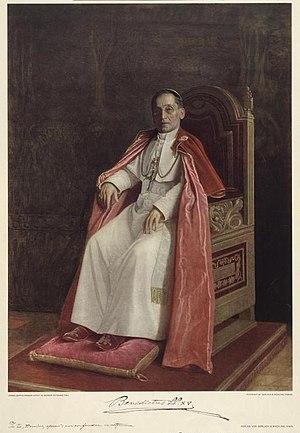
L’Institut Pontifical Oriental est une institution catholique d’enseignement supérieur située à Rome. Le projet de créer un centre d’études de haut niveau consacré à l’Orient chrétien était déjà dans l’air à l’époque du pape Léon XIII, mais il ne fut réalisé qu’en 1917 par le pape Benoît XV. Le PIO fait partie d’un Consortium avec les deux autres institutions romaines confiées à la Compagnie de Jésus, à savoir l’Université Pontificale Grégorienne, fondée en 1551 sous le pape Jules III, et l’Institut Biblique Pontifical, fondé par le pape Pie X en 1909. Le PIO dépend du Saint-Siège et le Grand Chancelier est le Préfet pour la Congrégation pour les Églises Orientales; son Vice-Grand Chancelier est le Préposé Général de la Compagnie de Jésus. Pour l’approbation des programmes académiques, la Congrégation pour l’Éducation Catholique est le dicastère compétent.